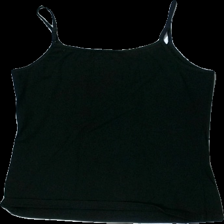
View: back
Type: Top
Category: Ladies
Brand: Tutti Frutti
Colors: Black
Material: 100% Cotton
Pattern: Other
Cut: Regular
Size: L
Season: All
Price range: 50-100
Recommended usage: Reuse
Description: lack singlet with sequence